Bound for Glory (2010)

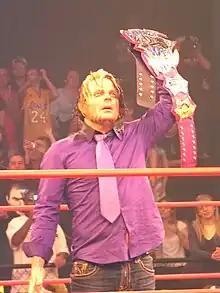
Jeff Hardy, who won the TNA World Heavyweight Championship at Bound for Glory

The main event of the night featured Jeff Hardy versus Kurt Angle, who vowed to retire if he lost, versus Mr. Anderson for the vacant TNA World Heavyweight Championship. Angle and Hardy pursued Anderson to beat him down in the outset of the match but Anderson fought back against the two of them. The short-lived team between Hardy and Angle dissolved after Angle attempted a pin on Anderson right off a Belly to belly Suplex. During Hardy's onslaught on Angle in the ring corner, Anderson struck Hardy and soon, this all led to Angle executing a German Suplex on Hardy, who also performed one on Anderson simultaneously. The action took to the outside and showcased a spot that had Hardy diving out the ring at Angle and Anderson, who were brawling, with a suicide dive. Back in the ring, the offense swung between all three, who tried to capitalize for the win. As the match progressed, in a series of failed attempts, Angle looked to hit the Angle Slam on Anderson as Anderson tried to hit the Mic Check on Angle. When Angle went for a clothesline on the Anderson, he inadvertently missed and connected with the referee. At this time, Angle and Anderson exchanged offense where Angle delivered a German Suplex and Anderson was able to get in a Mic Check which left both men grounded. Near the end of the match, Eric Bischoff came to the ring with a chair and attempted to interfere in the match, but was stopped by the surprise appearance of Hulk Hogan, who made his entrance with crutches due to a back injury. Bischoff grabbed a crutch and appeared to have a disagreement with Hogan, while Hardy grabbed Hogan's other crutch to ward off the two. This all turned out to be a ruse in the end when Hardy attacked Angle with the crutch. Amused, Bischoff offered up his crutch to Hardy, repeating the act on Anderson and following up with the Twist of Fate and the cover to become the new TNA World Heavyweight Champion. After the match, it was revealed that Abyss, Hogan, Bischoff, Jarrett and Hardy were "They". This revealed that Sting and Nash's suspicions against Hogan and Bischoff were right the whole time.